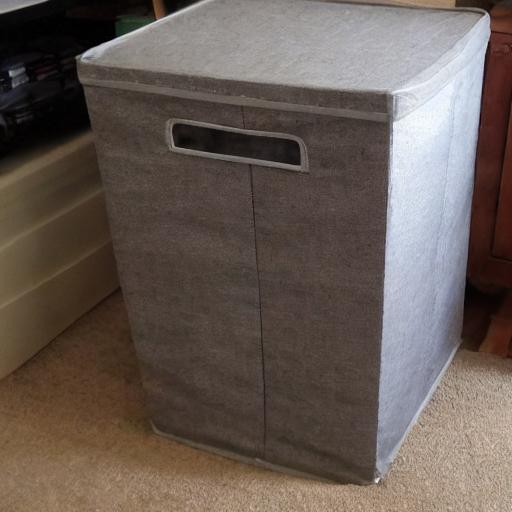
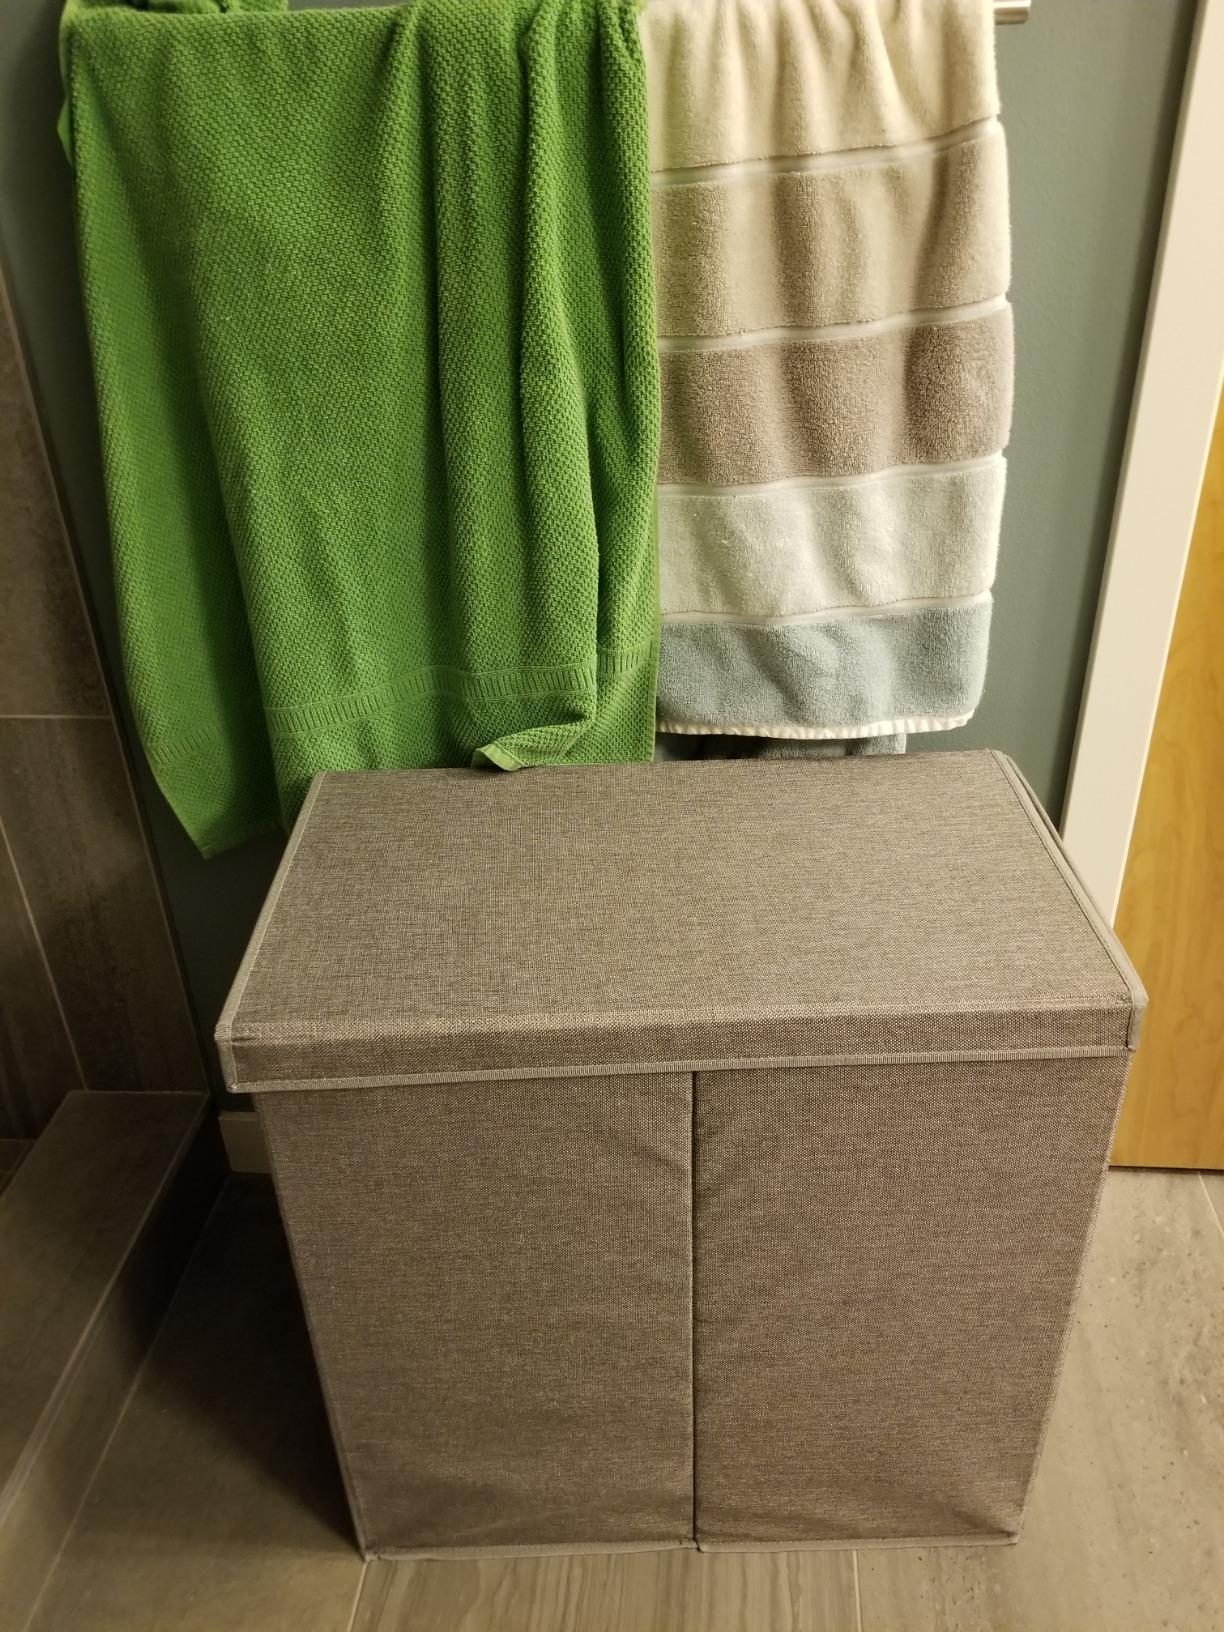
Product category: items_hamper
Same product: no